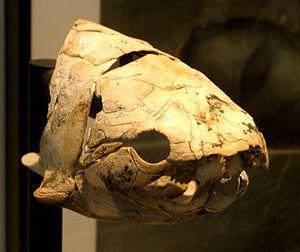
Eastmanosteus est un genre éteint de poissons cuirassés marins à mâchoires de l'ordre des arthrodires ayant vécu au cours du Dévonien il y a environ entre −394 et −360 Ma.